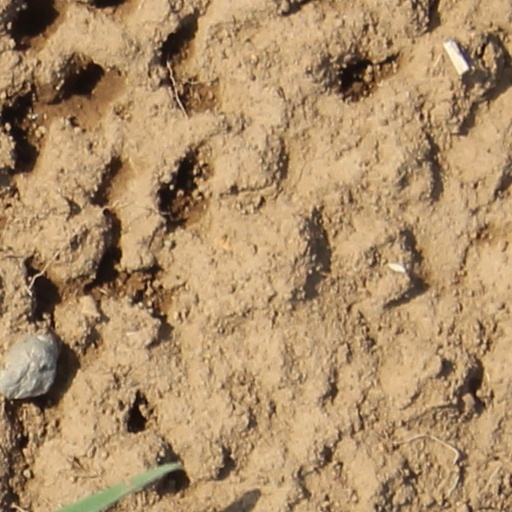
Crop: wheat